Kullervo (Sallinen)

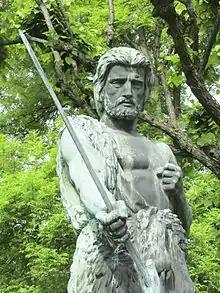
Carl Sjöstrand's statue of Kullervo, a Finnish mythological figure and the opera's protagonist

Kullervo is an opera in two acts, Op. 61, composed by Aulis Sallinen to his own libretto based on the story of Kullervo in the Finnish epic "Kalevala". The opera premiered on 25 February 1992 at the Los Angeles Music Center.